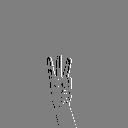
ASL letter: w